Frank J. Ruocco

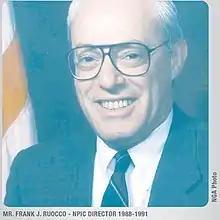
Frank J. Ruocco

Frank J. Ruocco was fifth director of National Photographic Interpretation Center (NPIC) from February 1988 to February 1991.